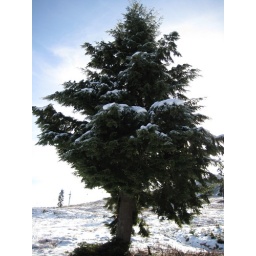
pine tree in the snow